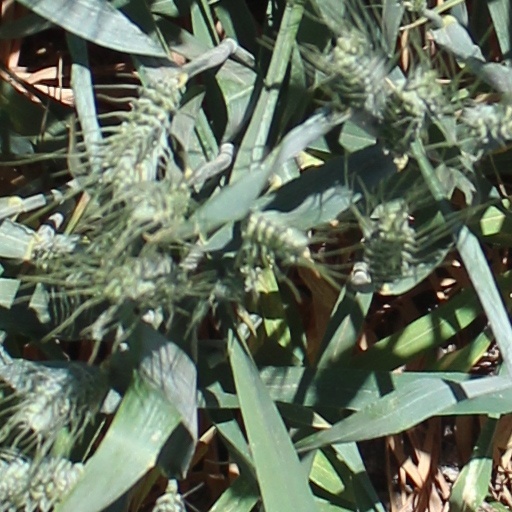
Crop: wheat